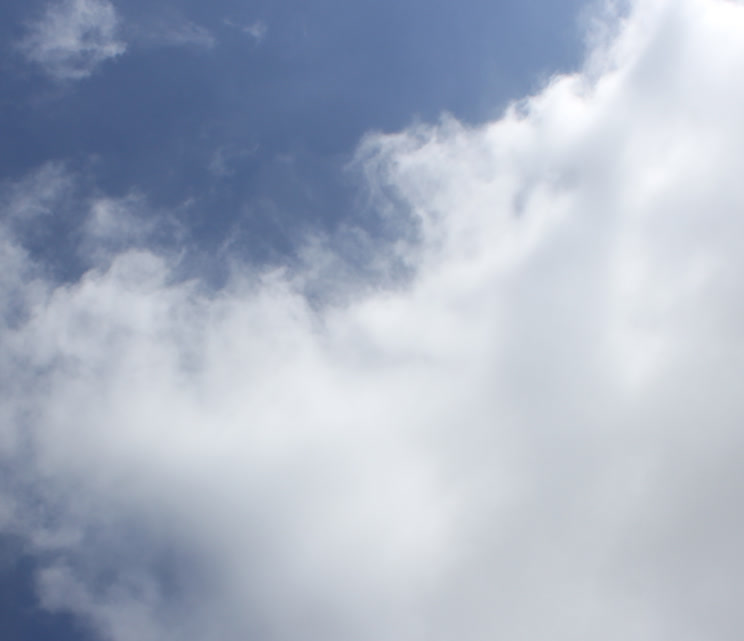
Cloud type: Cumulus